Marc Webb

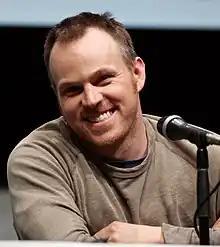
Webb at the 2013 San Diego Comic-Con

Marc Preston Webb (born August 31, 1974) is an American filmmaker and music video director. He made his feature film directorial debut in 2009 with the romantic comedy "(500) Days of Summer." He then directed "The Amazing Spider-Man" (2012) and "The Amazing Spider-Man 2" (2014), which later were dubbed the "Webb-Verse" by Marvel Studios in 2021. He also directed the 2017 dramas "Gifted" and "The Only Living Boy in New York" and the Disney live-action remake of "Snow White" (2025). His next planned film is "Day Drinker".